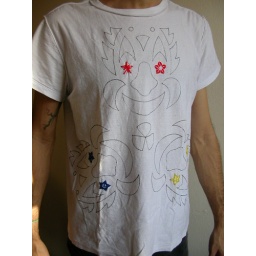
recycled materials. white t-shirt. hand-stenciled radiating klown print. hand-embroidered eyes in hot red, royal blue, golden yellow thread